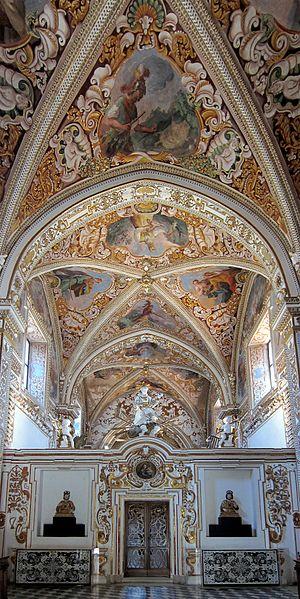
Nef de l'église de la Certosa di San Lorenzo (Padula).